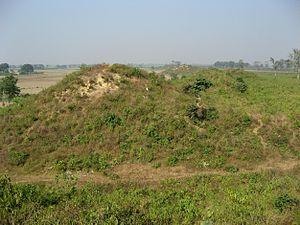
Le Kosala ou Koshala fut parmi les seize États les plus puissants de l'Inde vers 600 av. J.-C.. Il correspond à l'actuel État indien de l'Oudh.